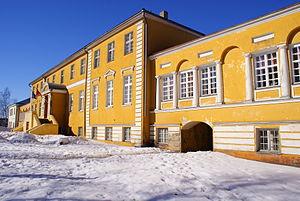
Le château de Neuenhof est un château estonien situé dans la commune de Ridala dans la région de l'Ouest. Il faisait partie du temps du gouvernement d'Estland de la paroisse de Roethel dans le district de Wiek.